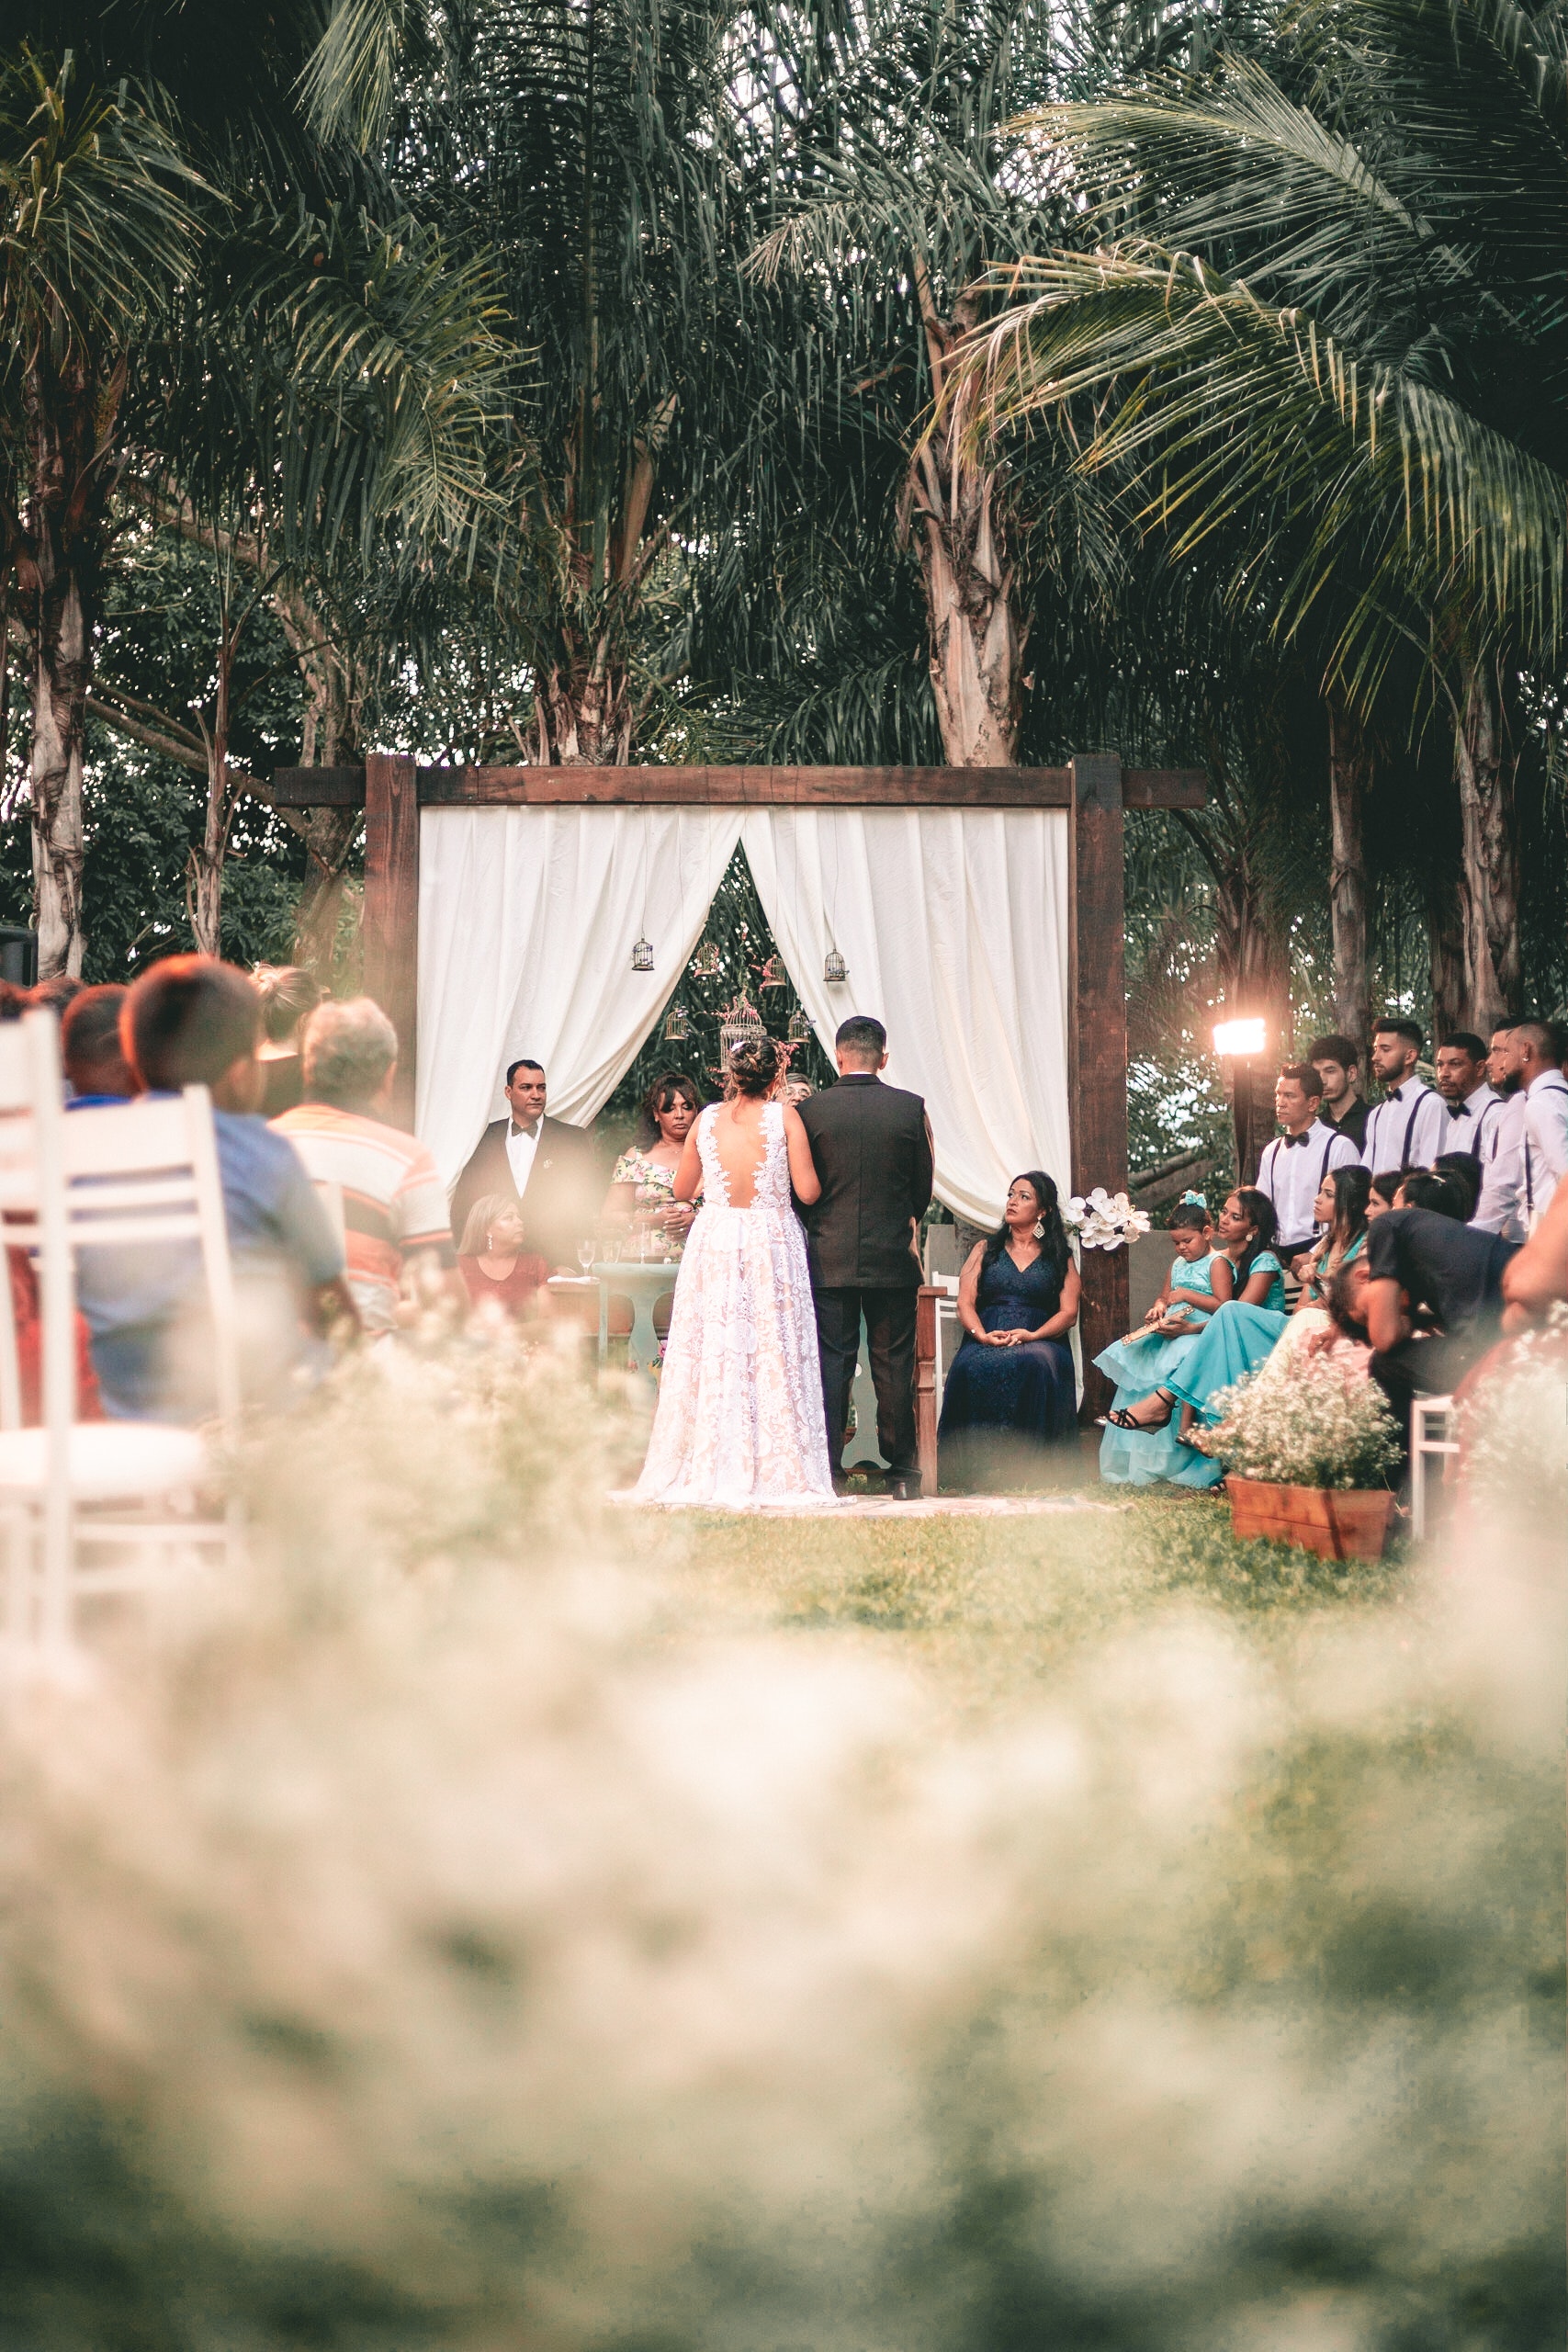
photograph, bride, ceremony, dress, yellow, wedding, wedding dress, event, marriage, backyard, bridal clothing, tree, photography, tradition, wedding reception, gown, wedding ceremony supply, landscape, plantation, formal wear, veil, happy, house